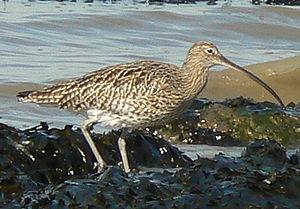
Cette liste a été établie à partir d'ouvrages et d'articles des années 1990 sur l'avifaune malgache. L'avifaune de Madagascar comprend 294 espèces dont 107 endémiques, 30 espèces menacés selon la classification de L'UICN.